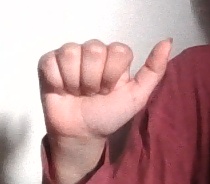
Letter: dhad